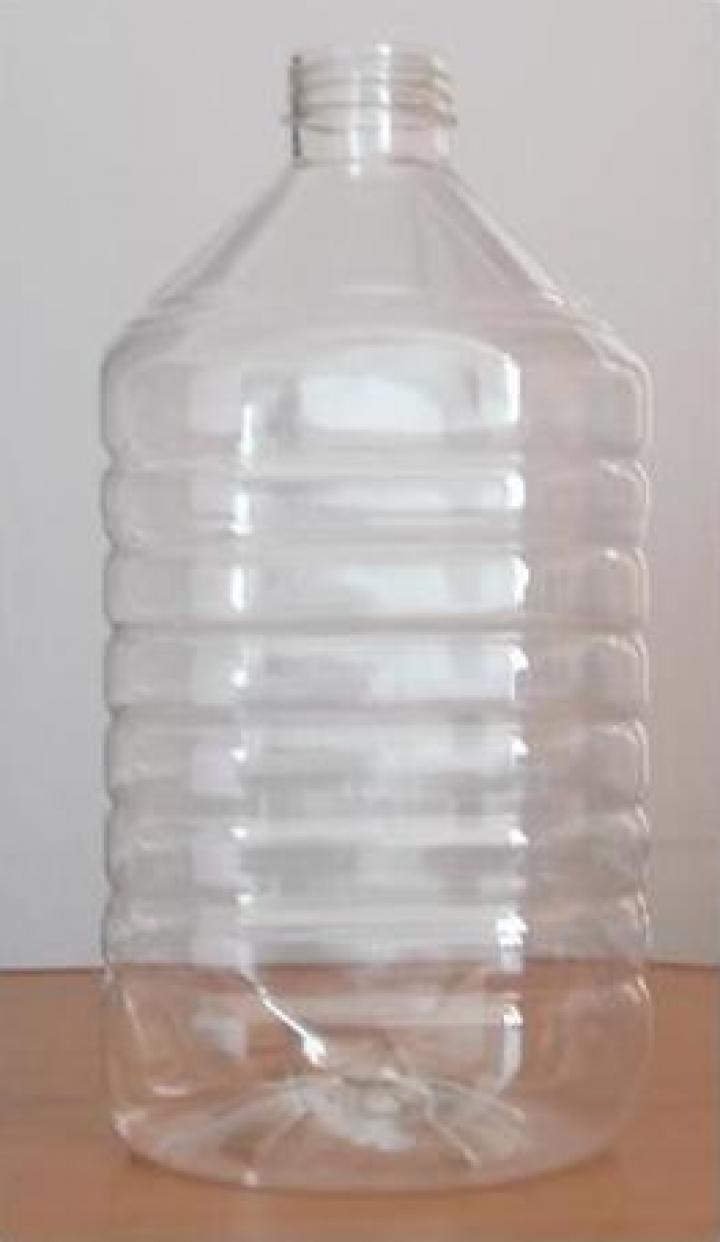
Waste category: plastic